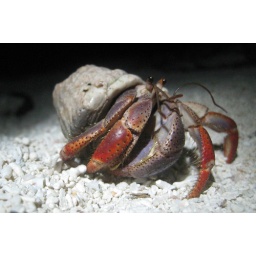
Found a bunch of these guys on the beach while walking to the loo. Nightlife in the Keys, indeed!